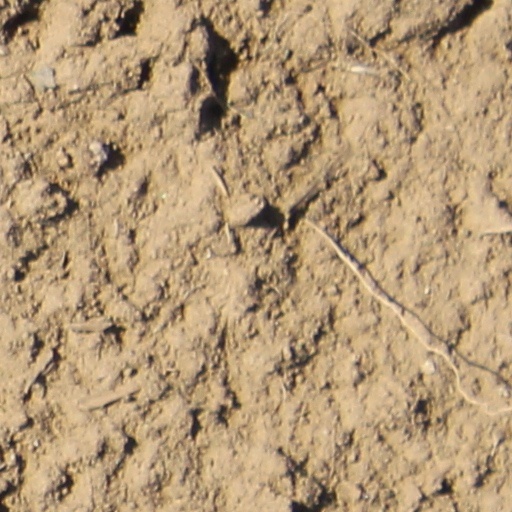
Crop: wheat